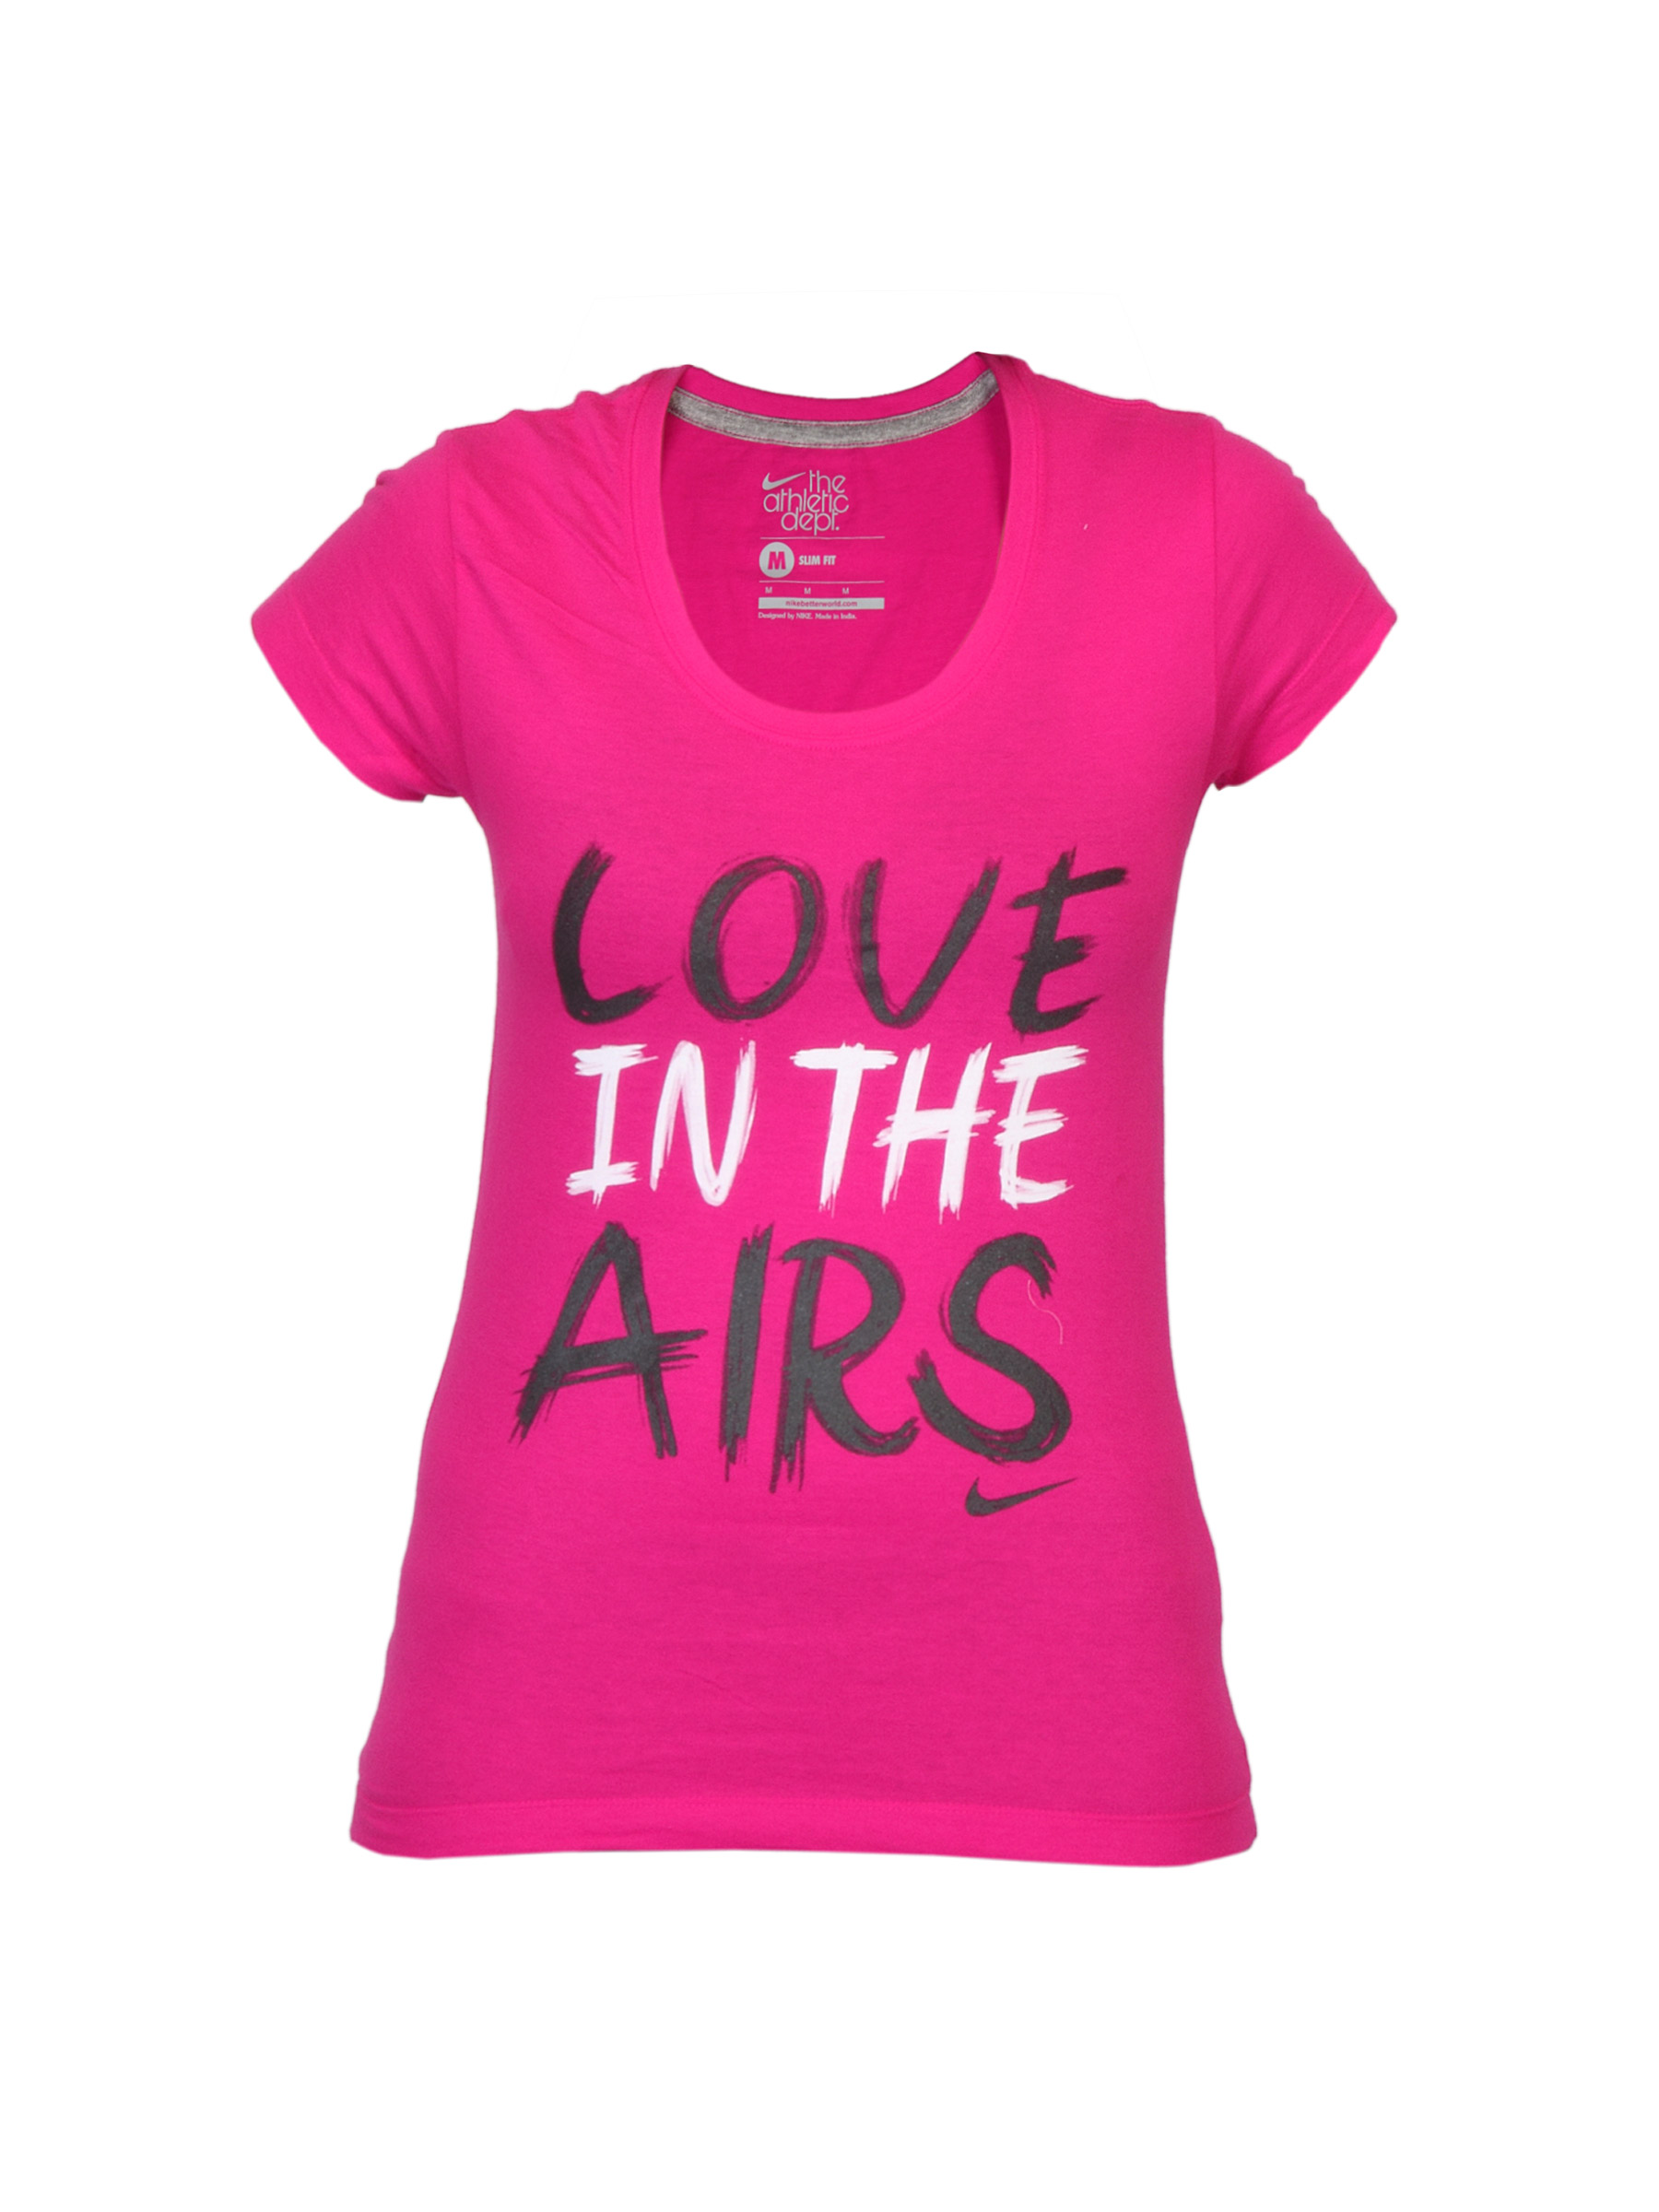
Nike Women Air Scoop Pink T-shirt
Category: Apparel / Topwear / Tshirts
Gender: Women
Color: Pink
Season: Summer 2012
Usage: Casual